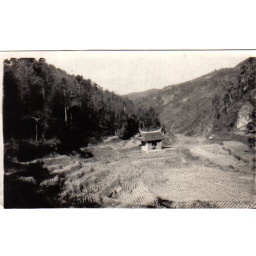
Shrine without idol and rice stubbled field near silver mine